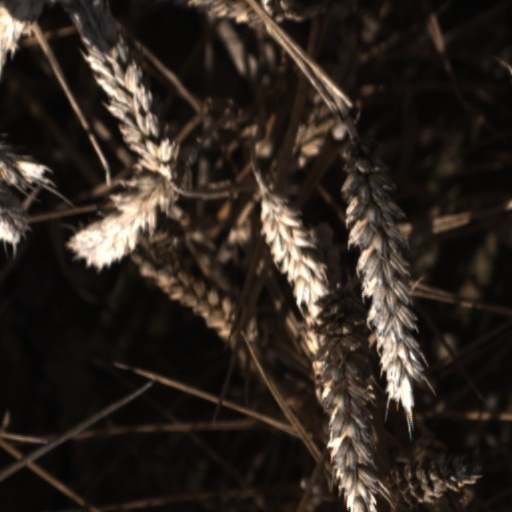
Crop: wheat